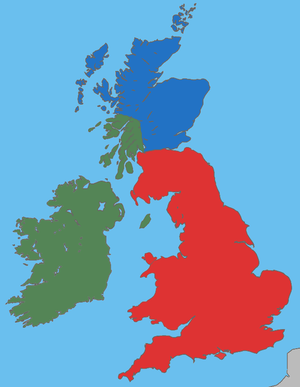
Gælisk / Historie og udbredelse
Storbritannien og Irland i midten af det 5. århundrede på overgangen mellem romernes tilbagetrækning og grundlæggelsen af de anglosaksiske kongeriger.      Primært gælisk område      Primært piktisk område      Primært brythonisk område Gælisk sprog og kultur kom efterhånden til at dominere det piktiske område og i det nordligste brythoniske område.
Gælisk er en gruppe af keltiske sprog, der stammer fra de britiske øer. Gælisk tilhører ø-sprogsgrenen sammen med brythonisk og har været udbredt i et område fra det sydligste Irland over Isle of Man til det nordligste Skotland. Der er tale om et dialektkontinuum, så de enkelte sprog kan betragtes om dialekter af et fælles sprog. I moderne tid er der tre gælisk sprog: Irsk, manx og skotsk gælisk. Gælisk hører til den såkaldte q-gren af de keltiske sprog.